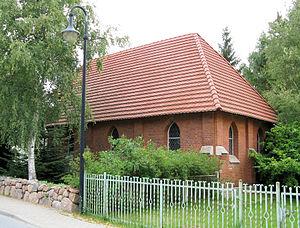
Jürgenshagen est une municipalité allemande du land de Mecklembourg-Poméranie-Occidentale et l'arrondissement de Rostock. En 2013, elle comptait 1 063 hab.